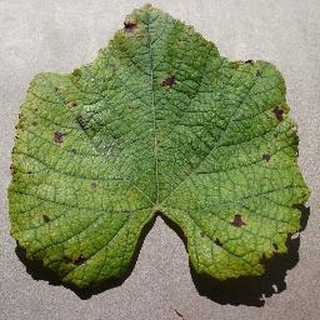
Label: grape_leaf_blight